Gregory Orologas

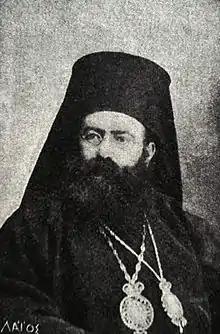

Saint Gregory (Orologas) of Kydonies the Ethno-Hieromartyr, also Gregory of Cydoniae ( "Gregorios Orologas"), 1864–1922, was a Greek Orthodox metropolitan bishop in the early 20th century in northwest Anatolia, in the Ottoman Empire.